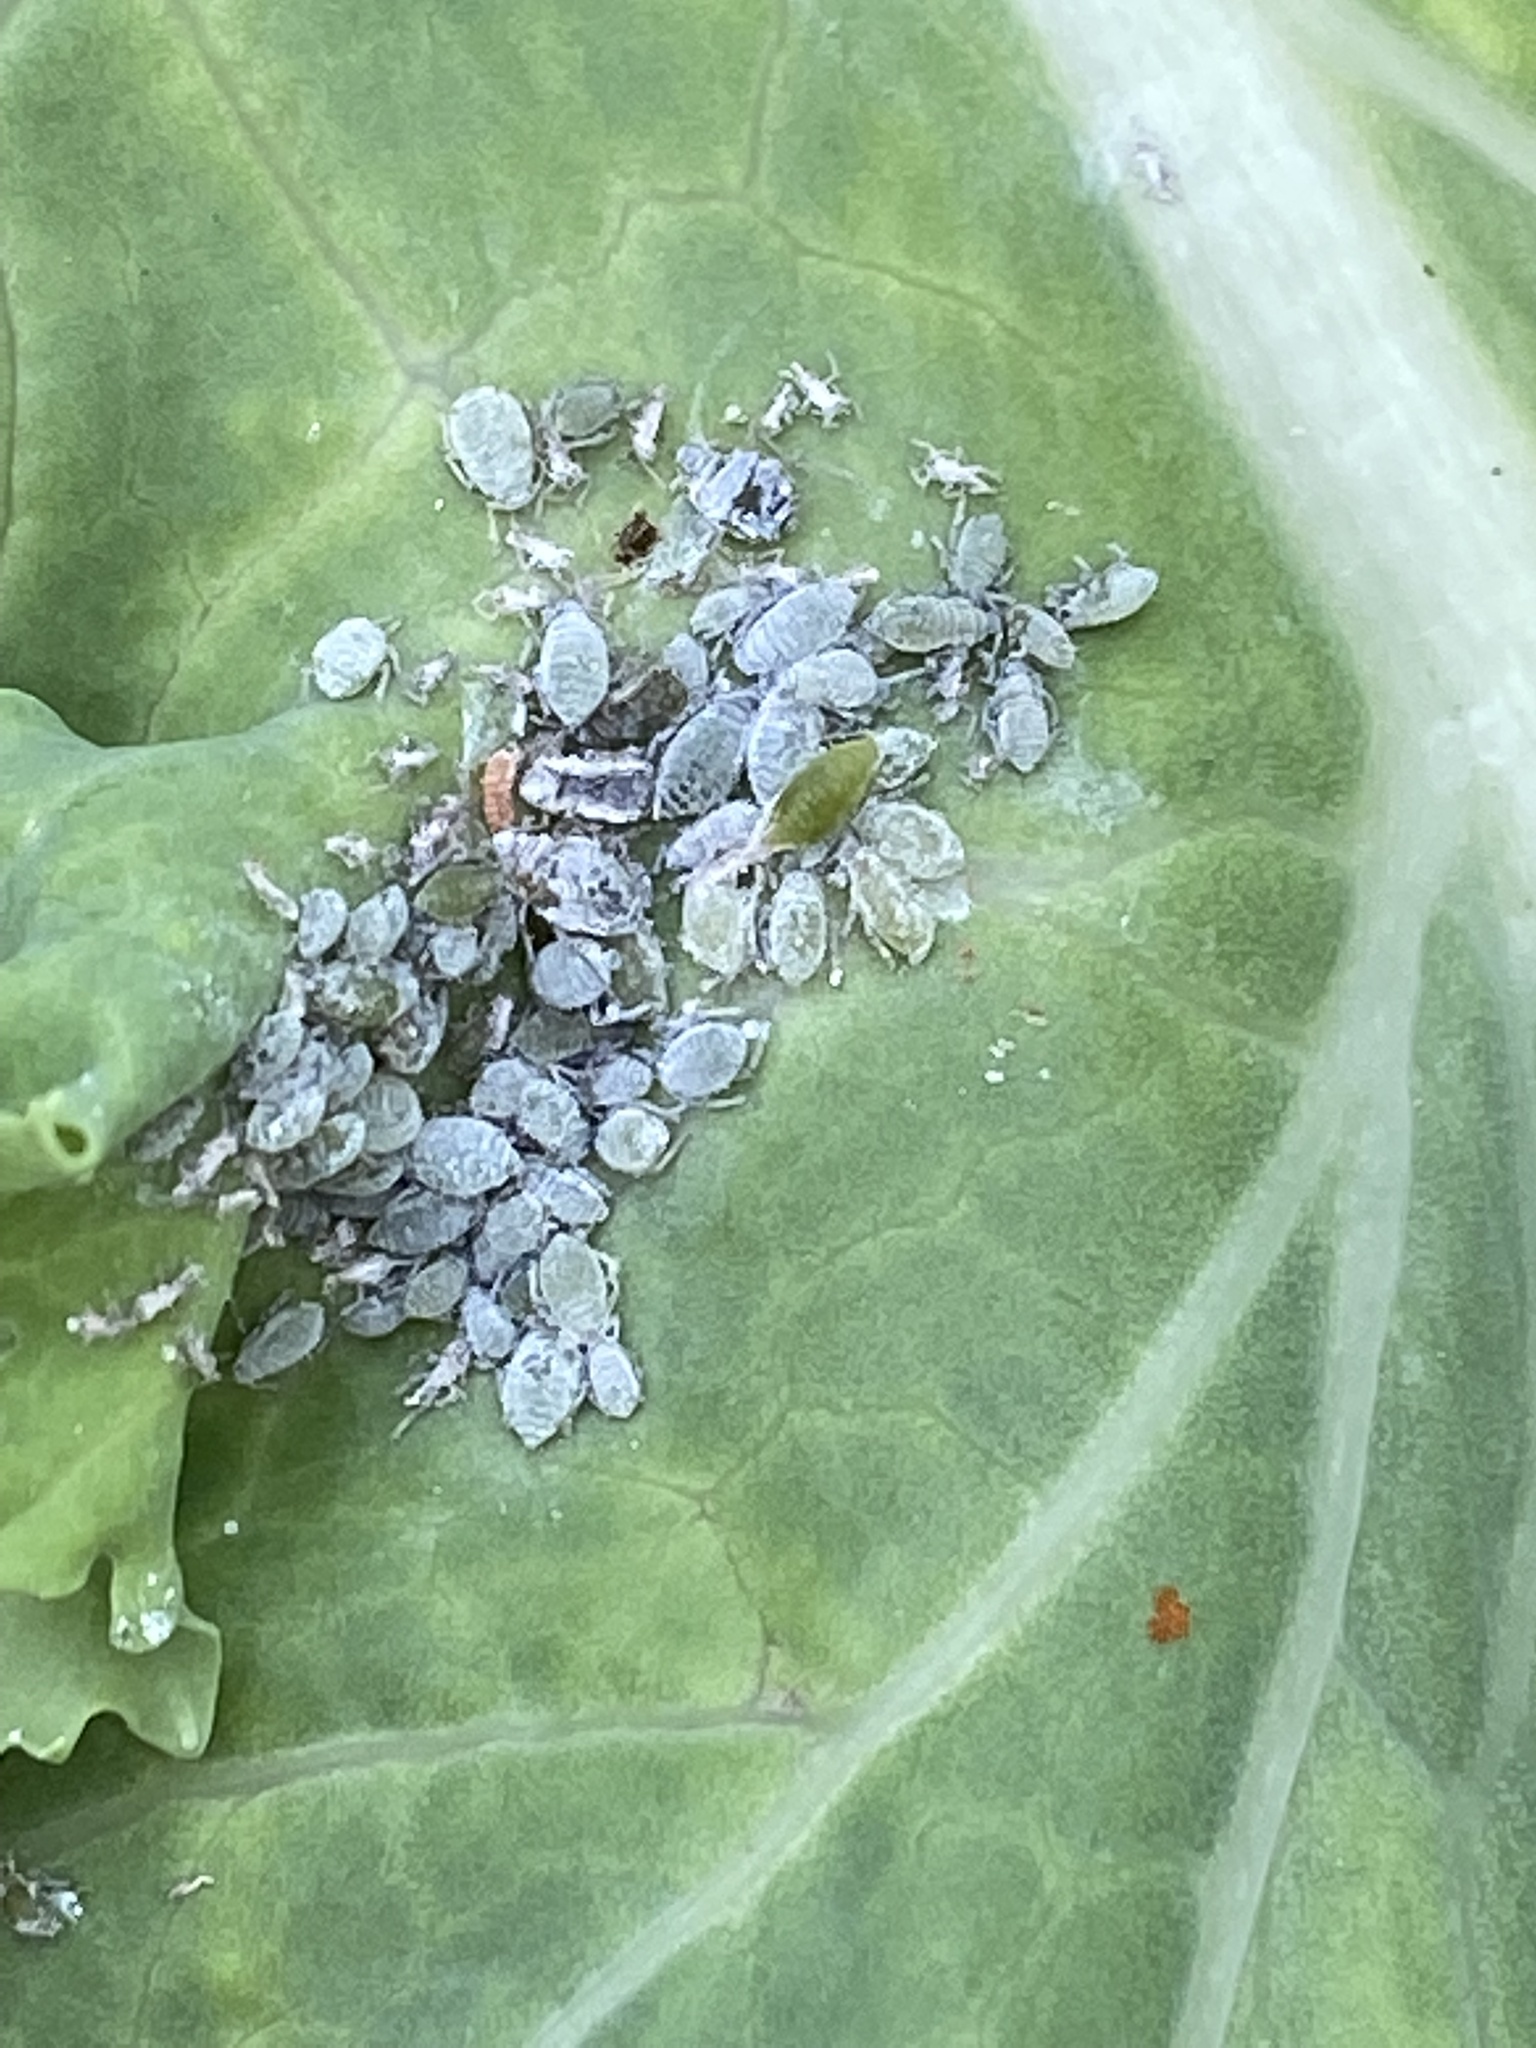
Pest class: cabbage_aphid